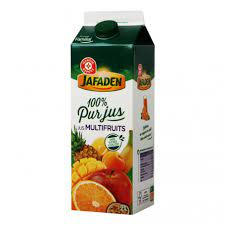
Waste category: cardboard